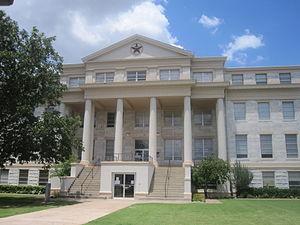
Le comté de Deaf Smith, en anglais : Deaf Smith County, est un comté situé dans le nord de l'État du Texas aux États-Unis. Fondé le 19 novembre 1876, son siège de comté est la ville de Hereford. Selon le recensement de 2010, sa population est de 19 372 habitants, estimée, en 2017, à 18 836 habitants. Le comté a une superficie de 3 880 km², dont 3 878 km² en surfaces terrestres. Il est nommé en l'honneur d'Erastus Smith, un soldat de la révolution texane qui était surnommé Deaf.